Project A (film)

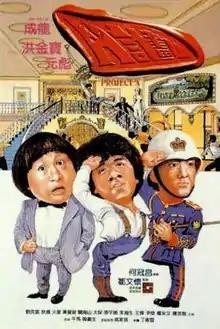
Hong Kong theatrical poster

Project A (fully titled as Jackie Chan's Project A) is a 1983 Hong Kong martial arts action comedy film starring and directed by Jackie Chan, who also wrote the screenplay with Edward Tang, who produced with Leonard Ho and Raymond Chow. The film co-stars Sammo Hung and Yuen Biao. "Project A" was released theatrically in Hong Kong on December 22, 1983.